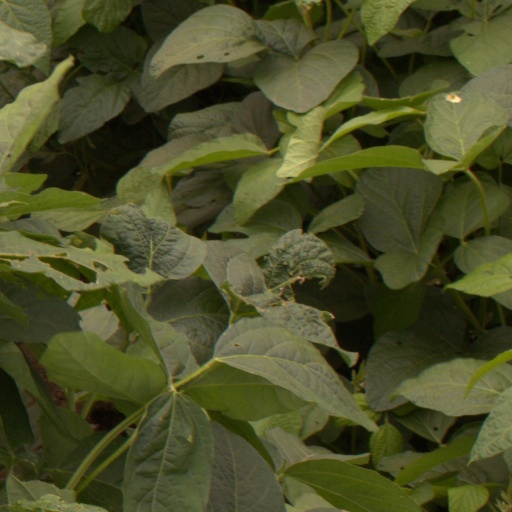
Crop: soybean